CHUM (AM)

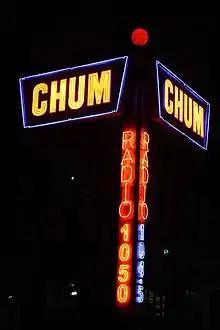
The CHUM neon sign in 2010, relocated to 250 Richmond Street West

In 2008, CTVglobemedia announced they had sold 1331 Yonge Street to a condominium developer and had acquired a new property, 250 Richmond Street West, to serve as the new home of CHUM and CHUM-FM. On August 18, 2009, CHUM left 1331 Yonge Street, ending 50 years at its historic home. 1331 Yonge was demolished in September 2016, in order for a condominium complex to be built on the site. The new building is adjacent (and connected) to Bell Media's Headquarters at 299 Queen Street West.